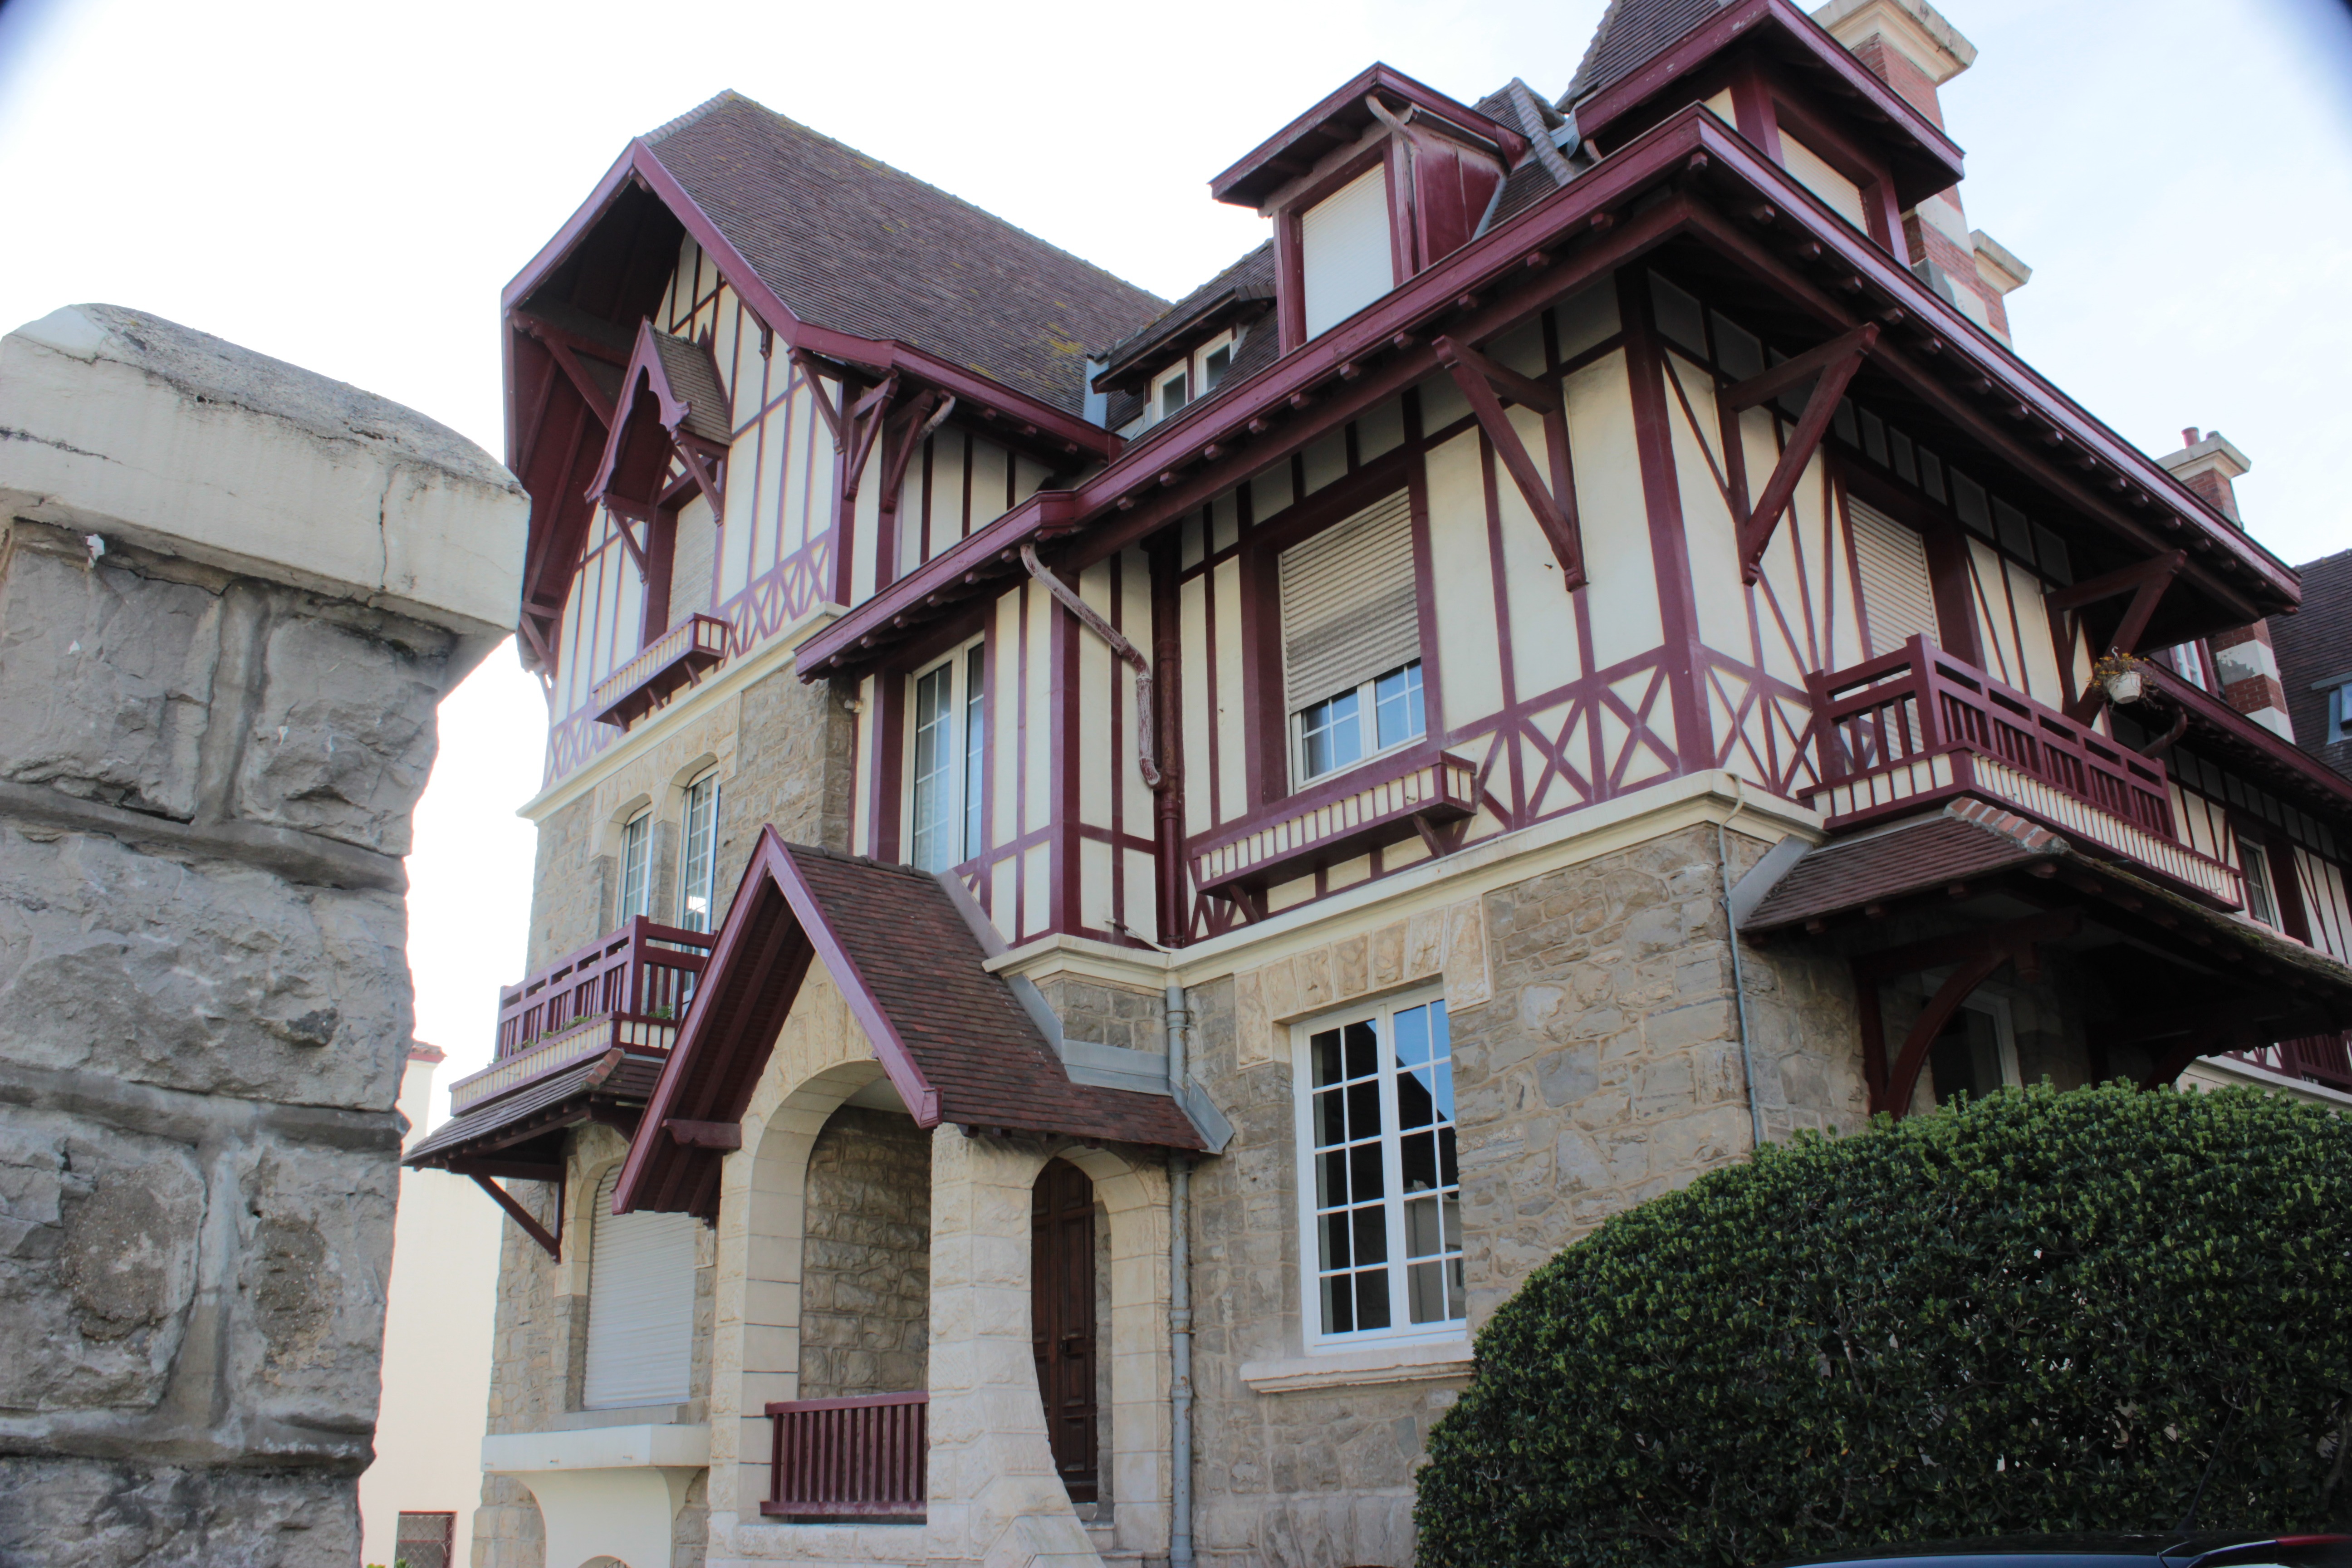
architecture, villa, mansion, house, building, palace, home, cottage, castle, facade, property, modern architecture, estate, neighbourhood